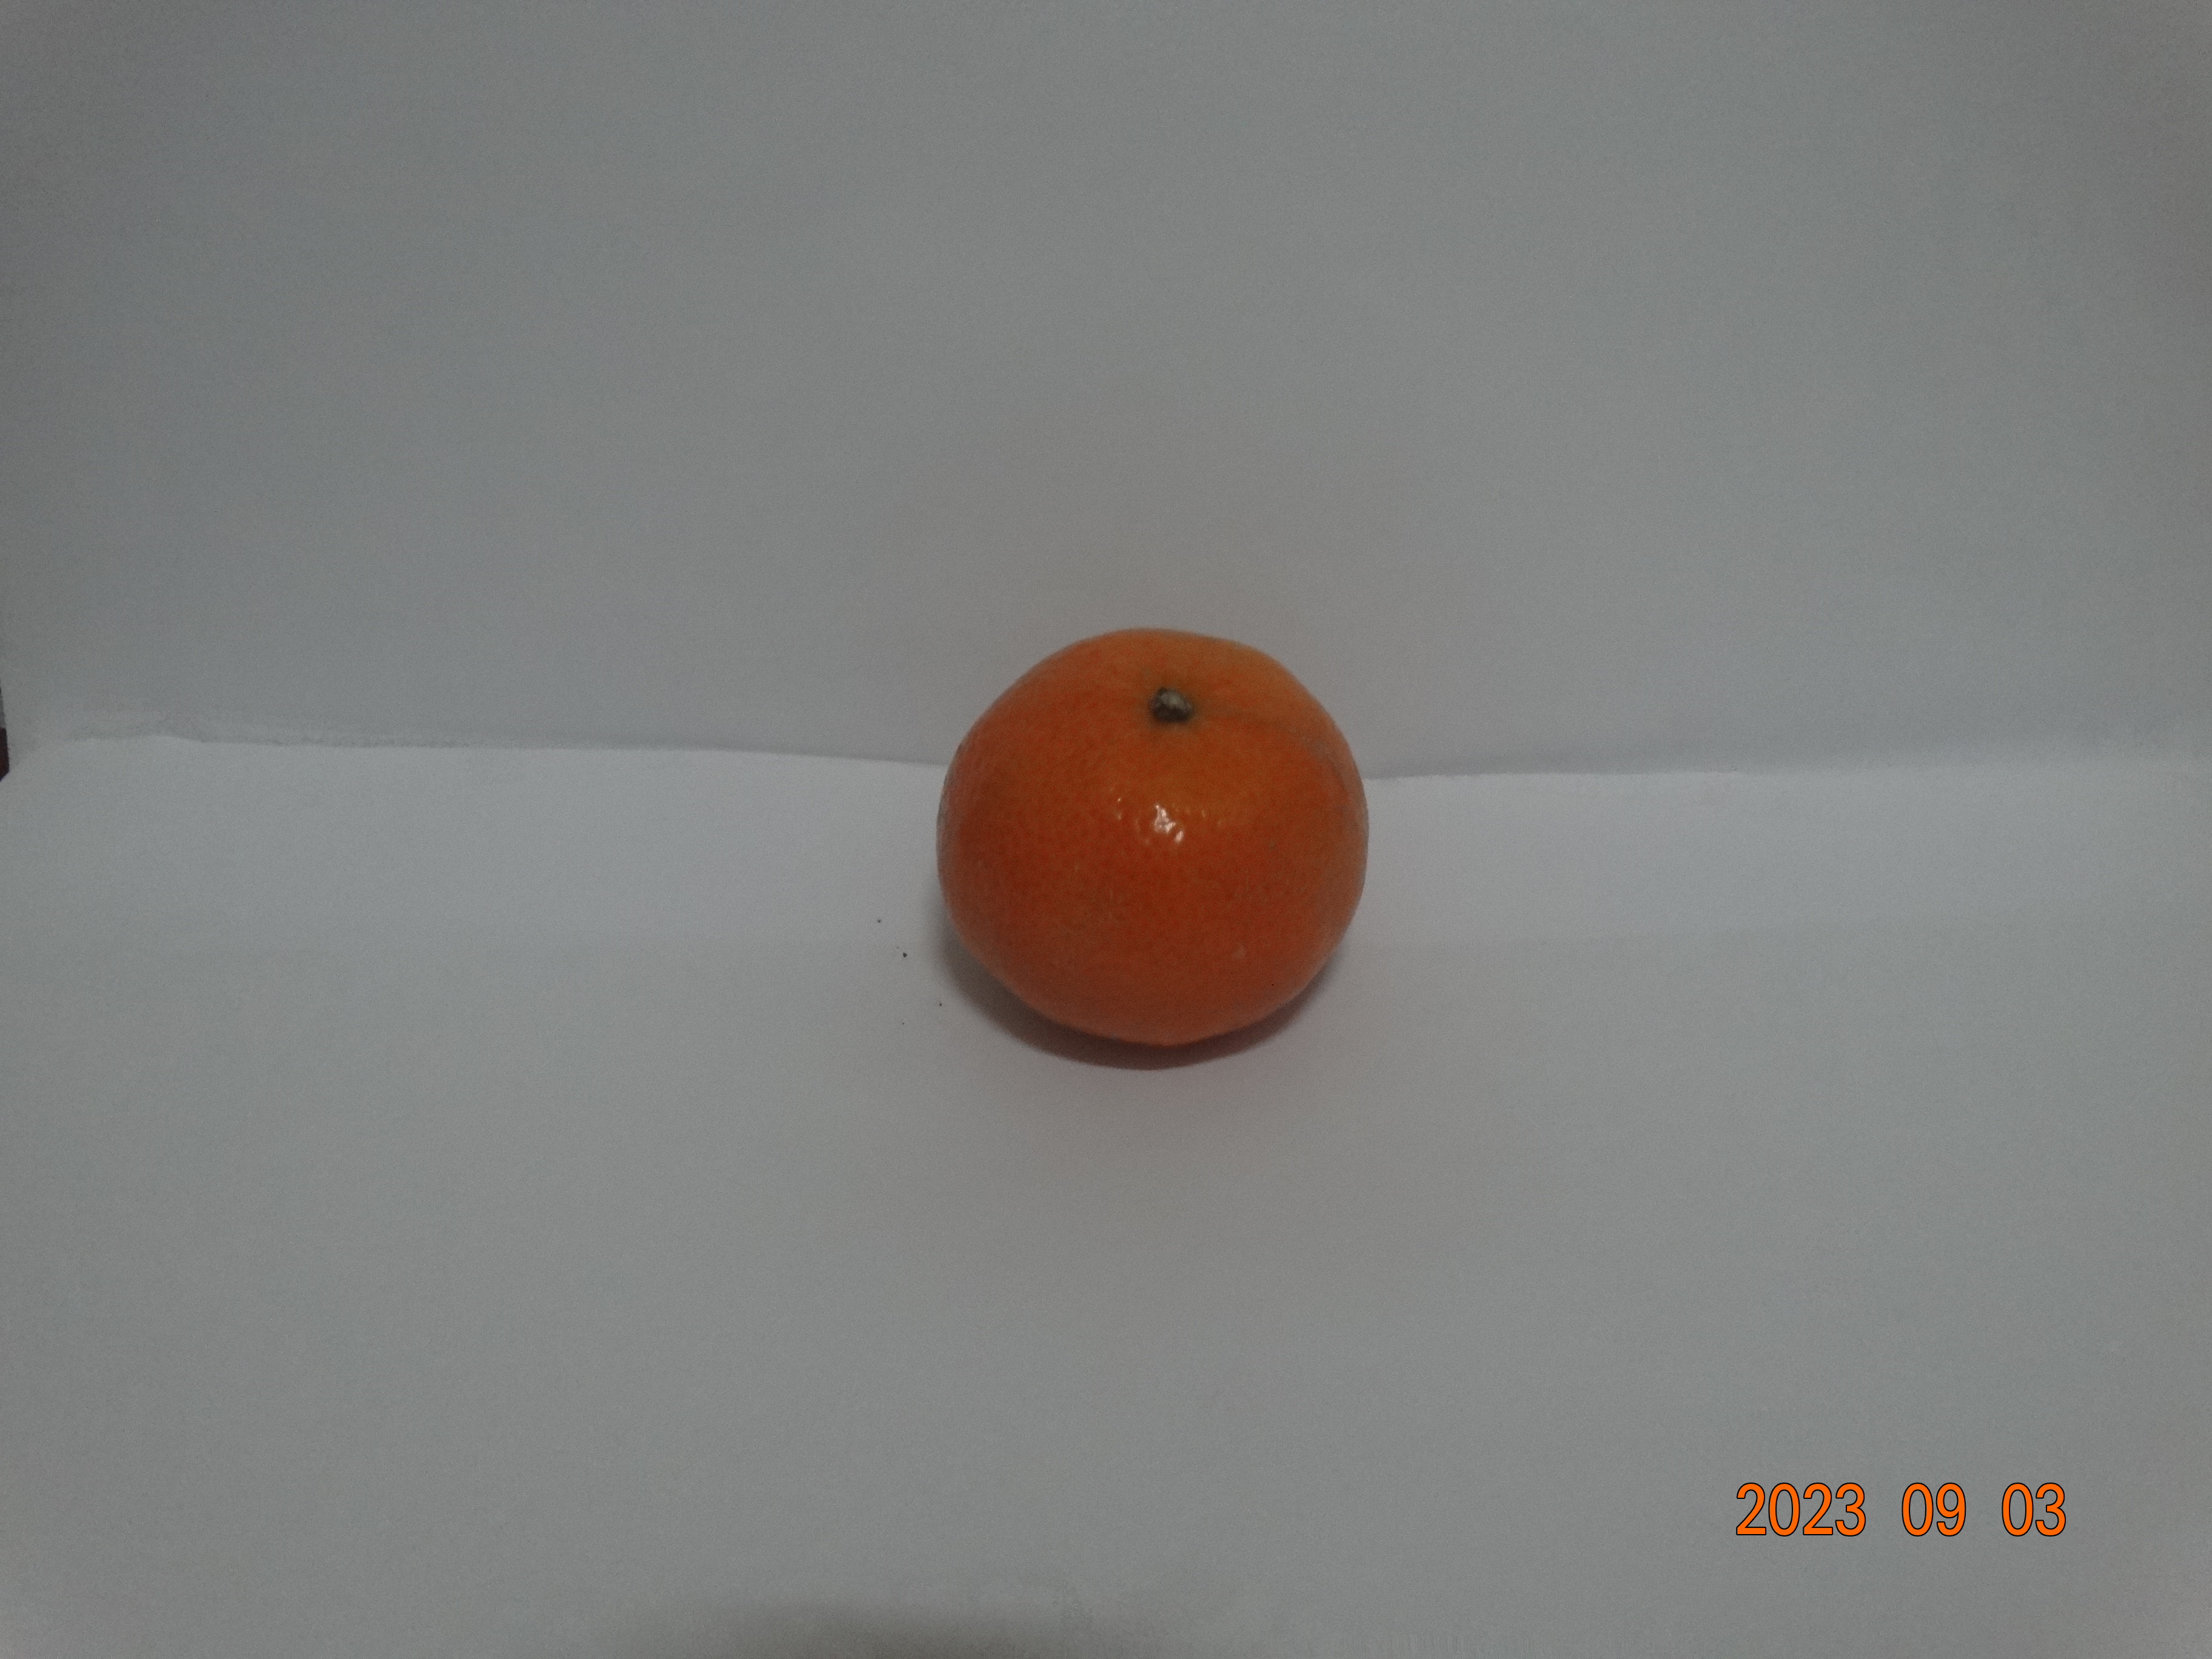
Citrus fruit variety: tangerine